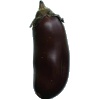
Label: eggplant